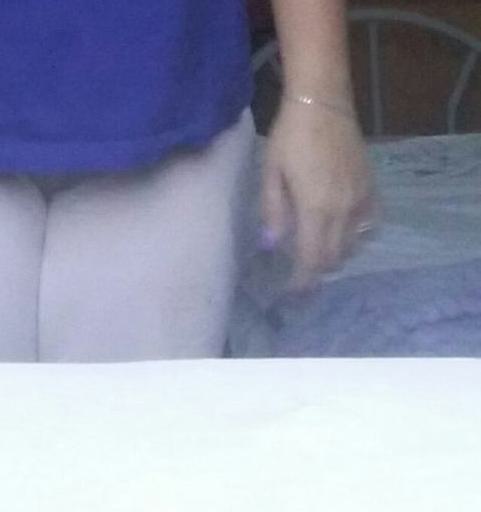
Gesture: no_gesture